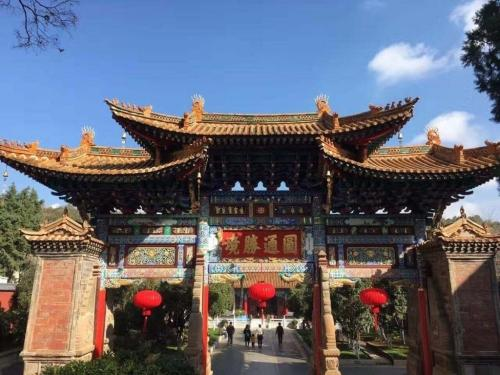
地标名称：圆通寺
所在城市：南通市·海安市